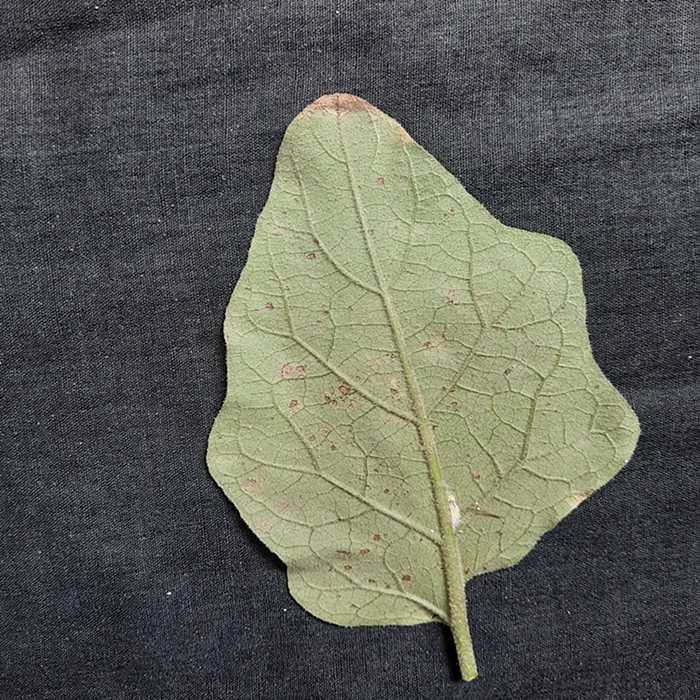
Plant: Eggplant
Label: Eggplant Cercopora leaf spot